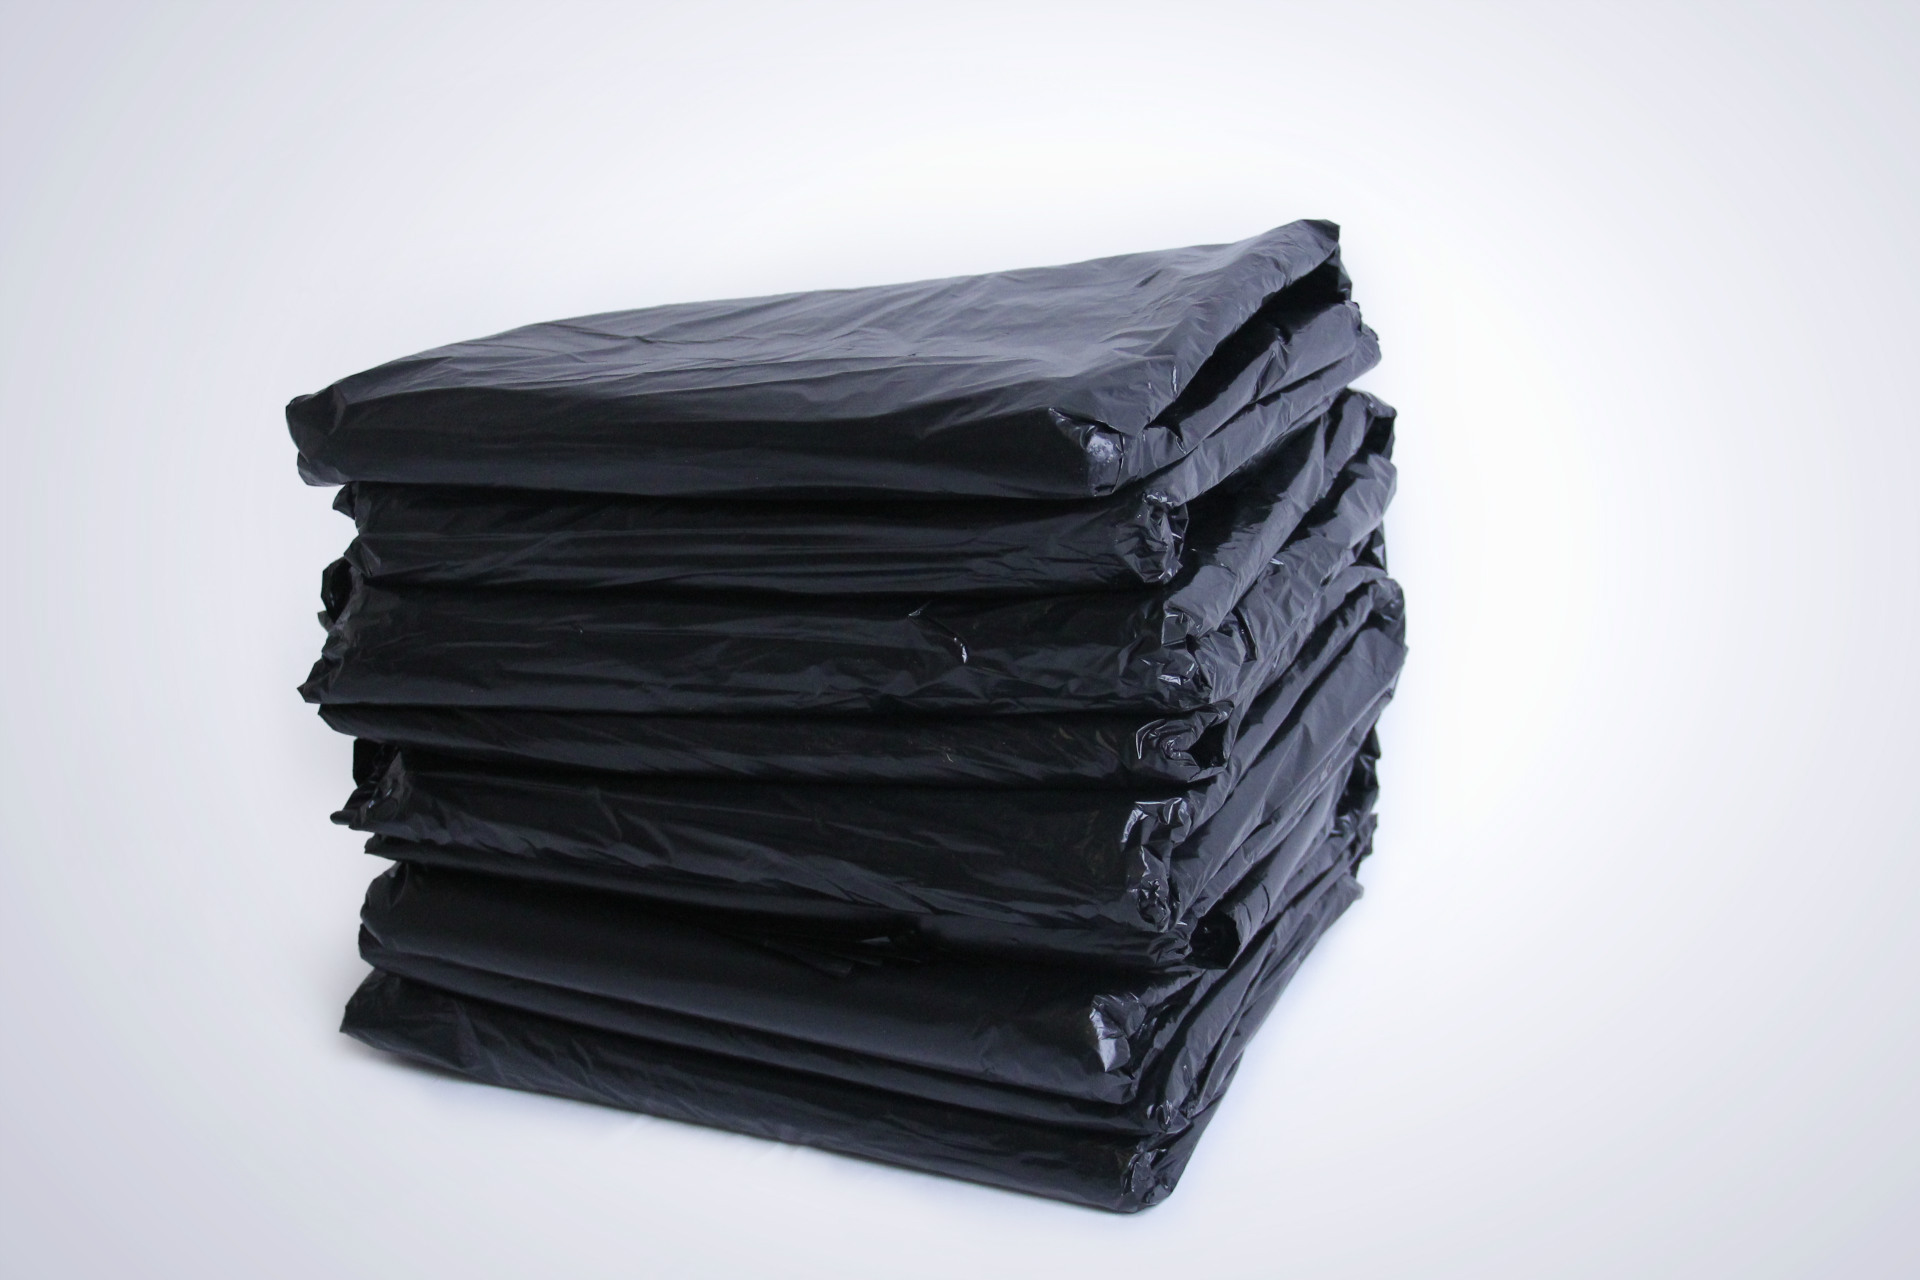
Label: plastic